Nancy Nash (actress)

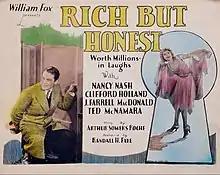
Lobby card for "Rich But Honest"

She was announced as an actress by Winfield Sheehan, vice president of Fox Film, in September 1926 before confirming her first role in "The City" in October of that year. She next had the lead role with Earle Foxe in the 1927 comedy feature "Upstream", which was considered lost media until the discovery of a copy in the New Zealand Film Archive in 2009. "The Times" said that Nash's and Raymond Hitchcock's work gave the film "pathos and humor, thrills and suspense and characterization that is poignantly human".